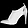
Label: Ankle boot